Anne Watanabe

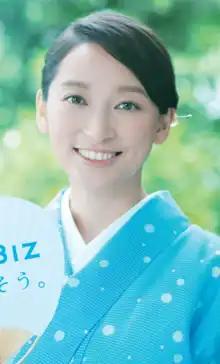
Watanabe for Cool Biz in 2017

is a Japanese fashion model, actress and singer, the daughter of film actor Ken Watanabe and his first wife Yumiko. In her modeling work, she is known by the mononym Anne.